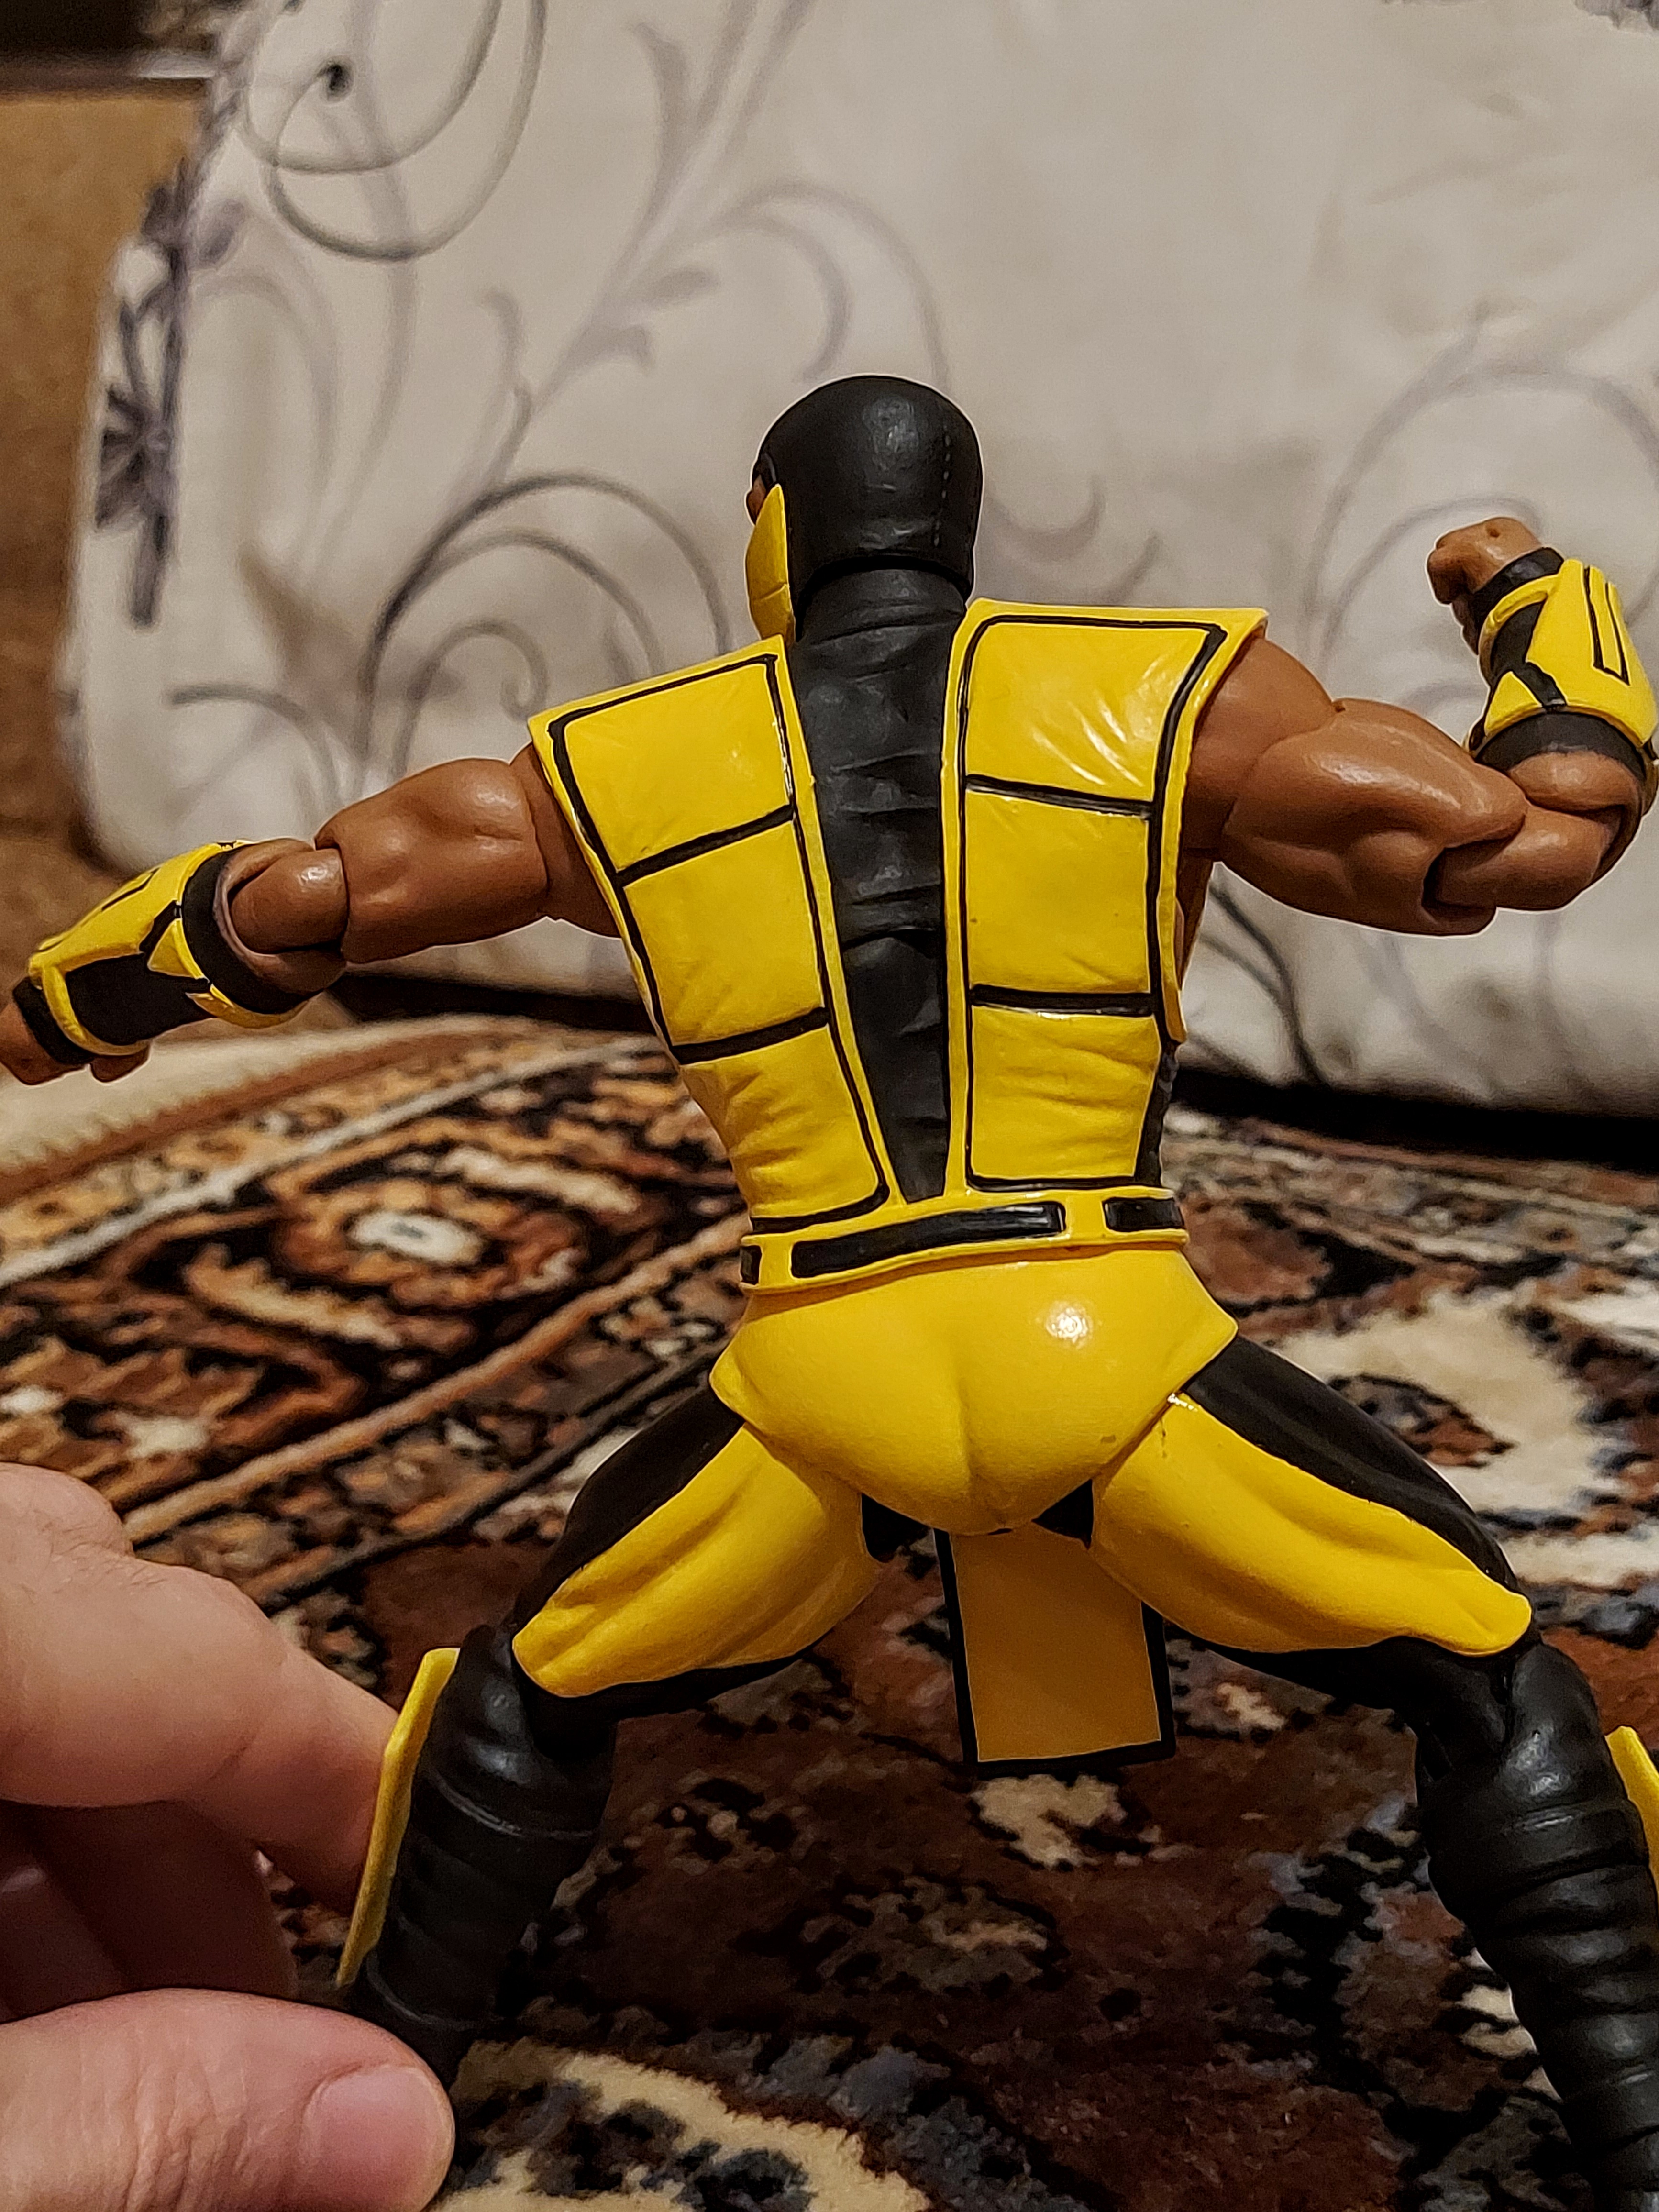
scorpion, storm, collectibles, joint, hand, sleeve, gesture, finger, thigh, personal protective equipment, illustration, fictional character, human leg, thumb, action figure, costume, machine, sports gear, fiction, fashion accessory, robot, animation, figurine, toy, job, uniform, chest, belt, workwear